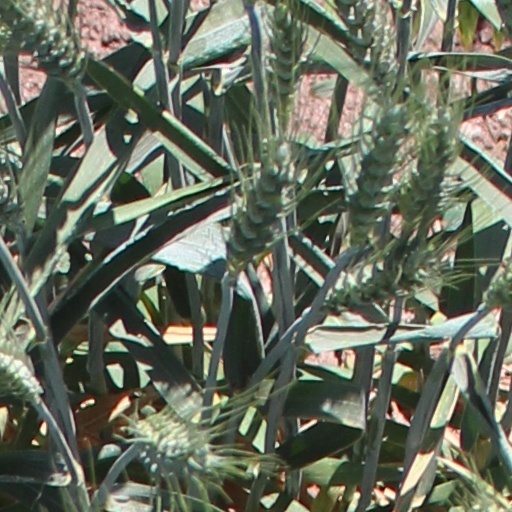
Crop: wheat